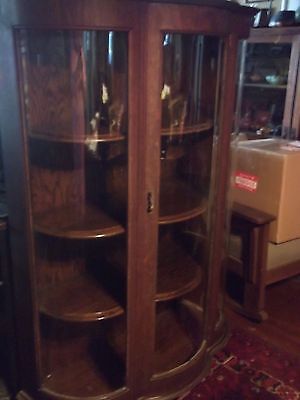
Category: cabinet